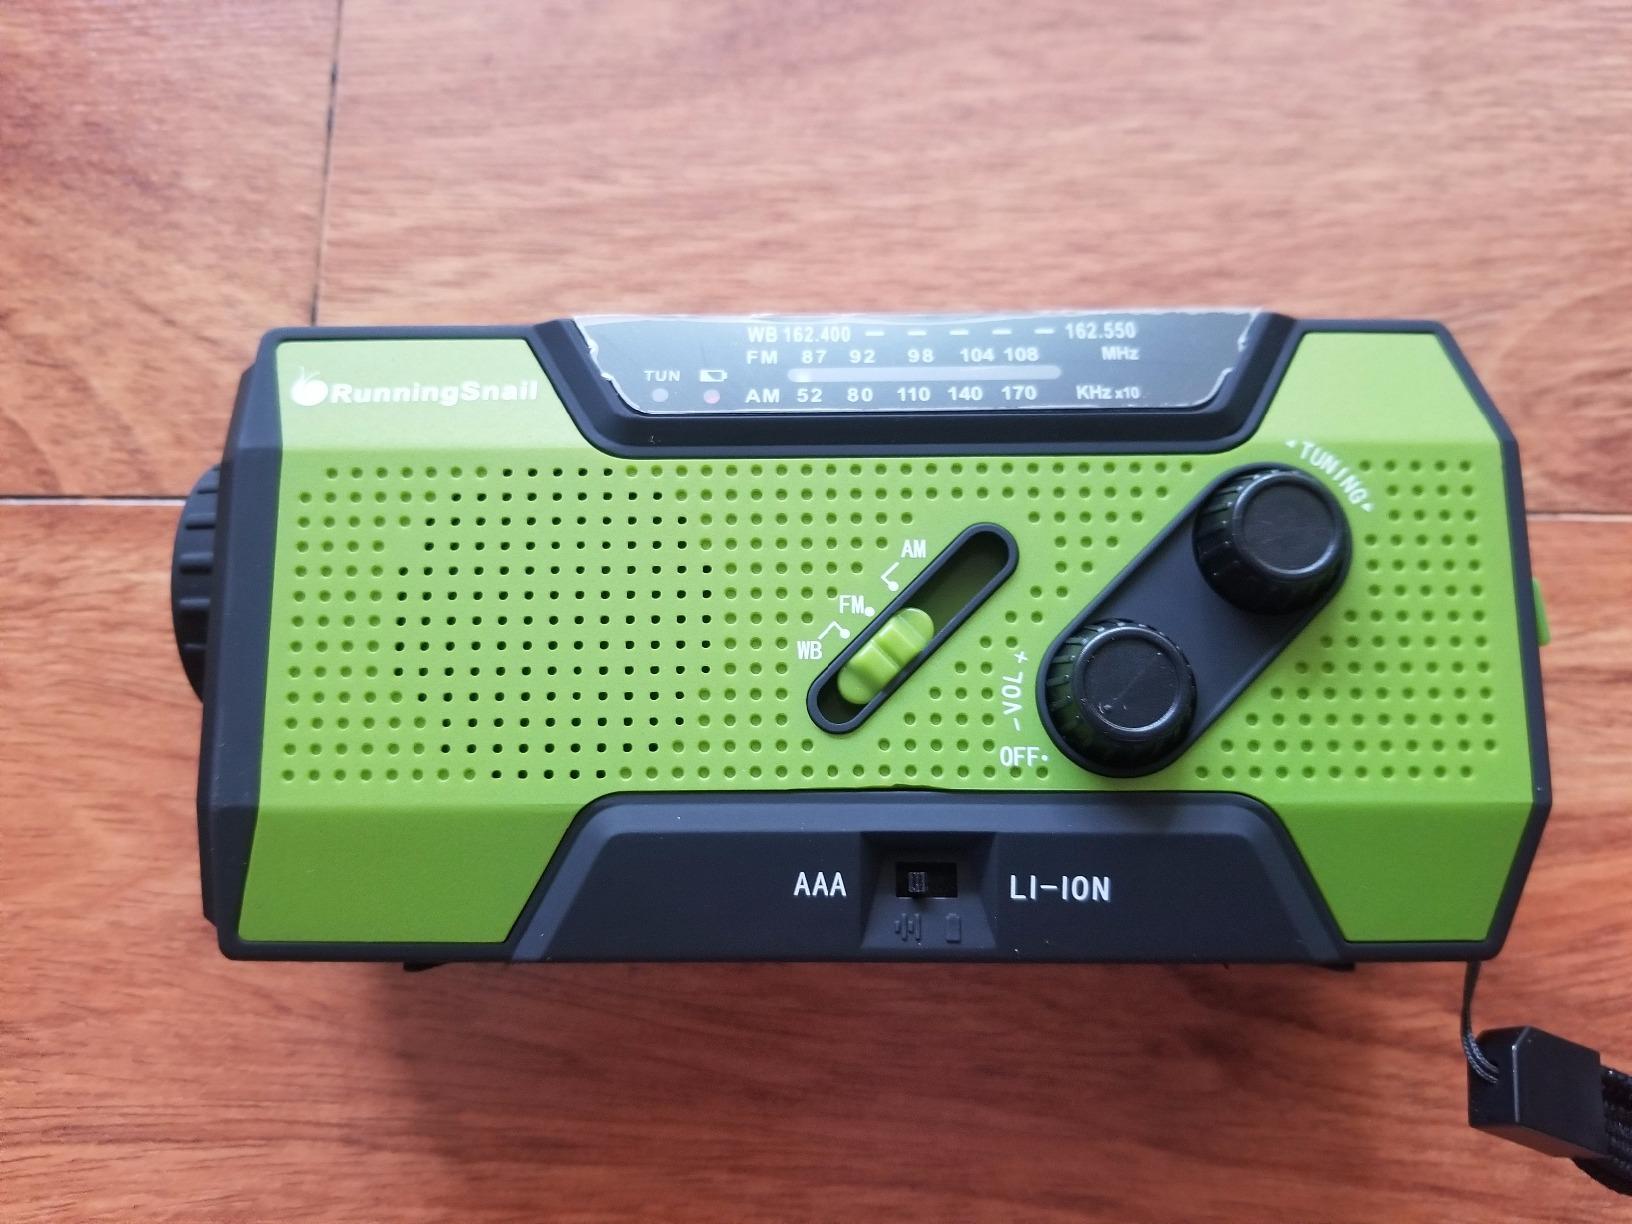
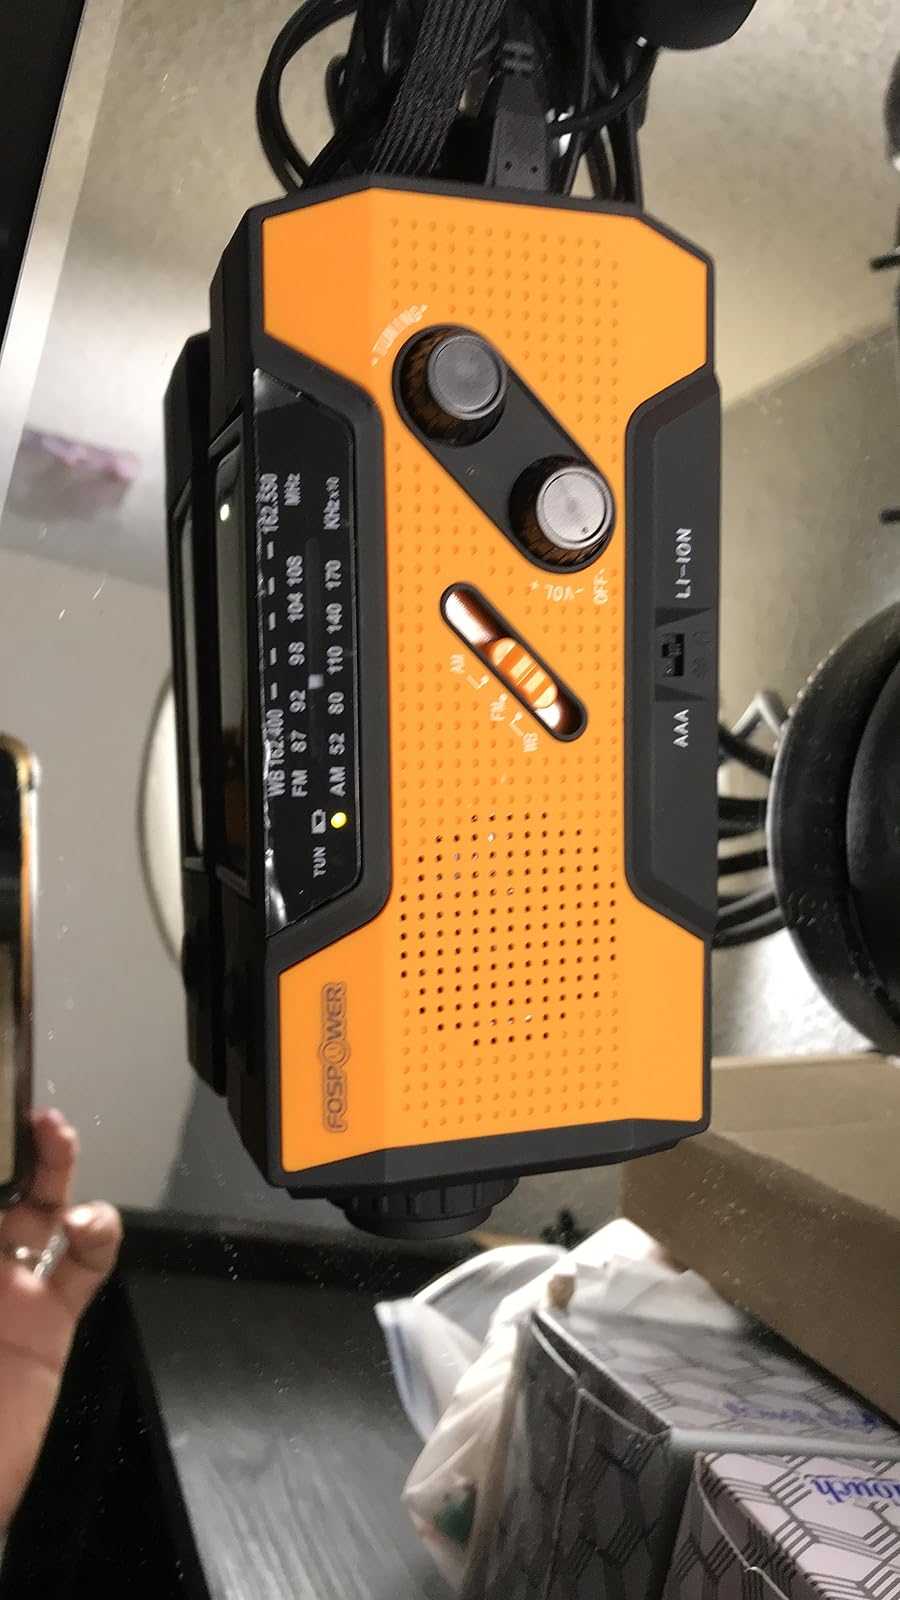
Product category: radio
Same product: no